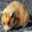
Label: hamster